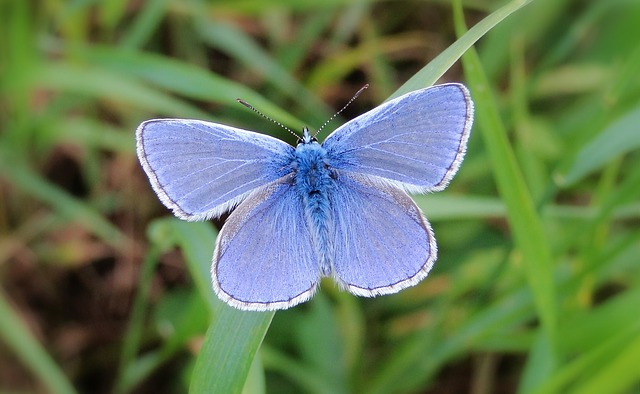
Label: farfalla